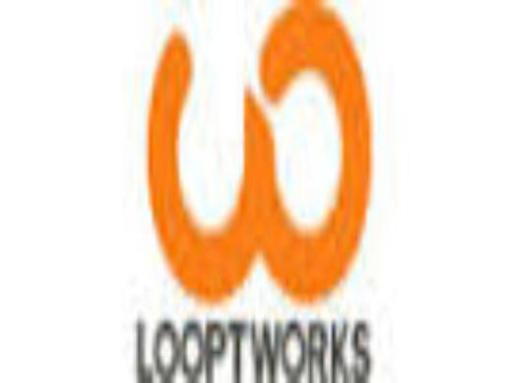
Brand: looptworks
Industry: Clothes